She Shoulda Said No!

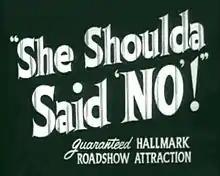
Screenshot of title card

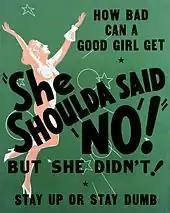
Theatrical poster to "She Shoulda Said 'No'!" (1949)

The film itself is semi-biographical, its story following what Leeds herself experienced. The film was inspired by the highly publicized arrest of movie stars Robert Mitchum and Leeds for marijuana possession. On September 1, 1948, the actors, along with two others, were arrested after being caught smoking marijuana at the home of Leeds in the early morning, and were charged with the felony of narcotics possession. Leeds was sentenced to sixty days in prison and placed on probation for five years.